Lovebites (band)

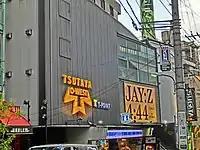
Lovebites played their first concert at Tsutaya O-West in November 2016.

Lovebites was formed in Tokyo in 2016 by bassist Miho and drummer Haruna. The two met while members of Destrose, another all-female metal band that disbanded in 2015. After recruiting guitarist Midori and support guitarist and keyboardist Miyako (then known as Mi-Ya), the four chose vocalist Asami based on a demo she made. Midori was in the band Gekijo Metalicche, Miyako was a member of A Drop of Joker and 21g, while Asami was a backup singer for Vamps and Uverworld. During one rehearsal, the musicians performed "Love Bites (So Do I)" by Halestorm. Feeling that the song fit well with Asami's voice, it left an impression on all of the members and they chose Lovebites as the name for their new band. They had their first concert on November 18, 2016, at Tsutaya O-West as part of the Girls Band Next Generation event. For the show, they were supported by third guitarist Sena. They had previously performed a secret gig at Shibuya O-Crest on August 4, 2016, under the pseudonym "POWERSLAVES".